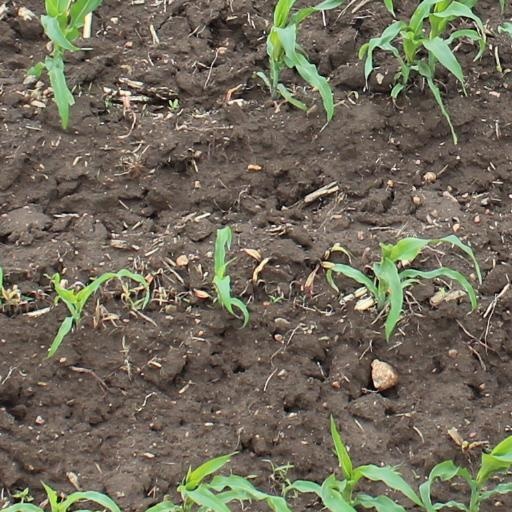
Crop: maize; corn